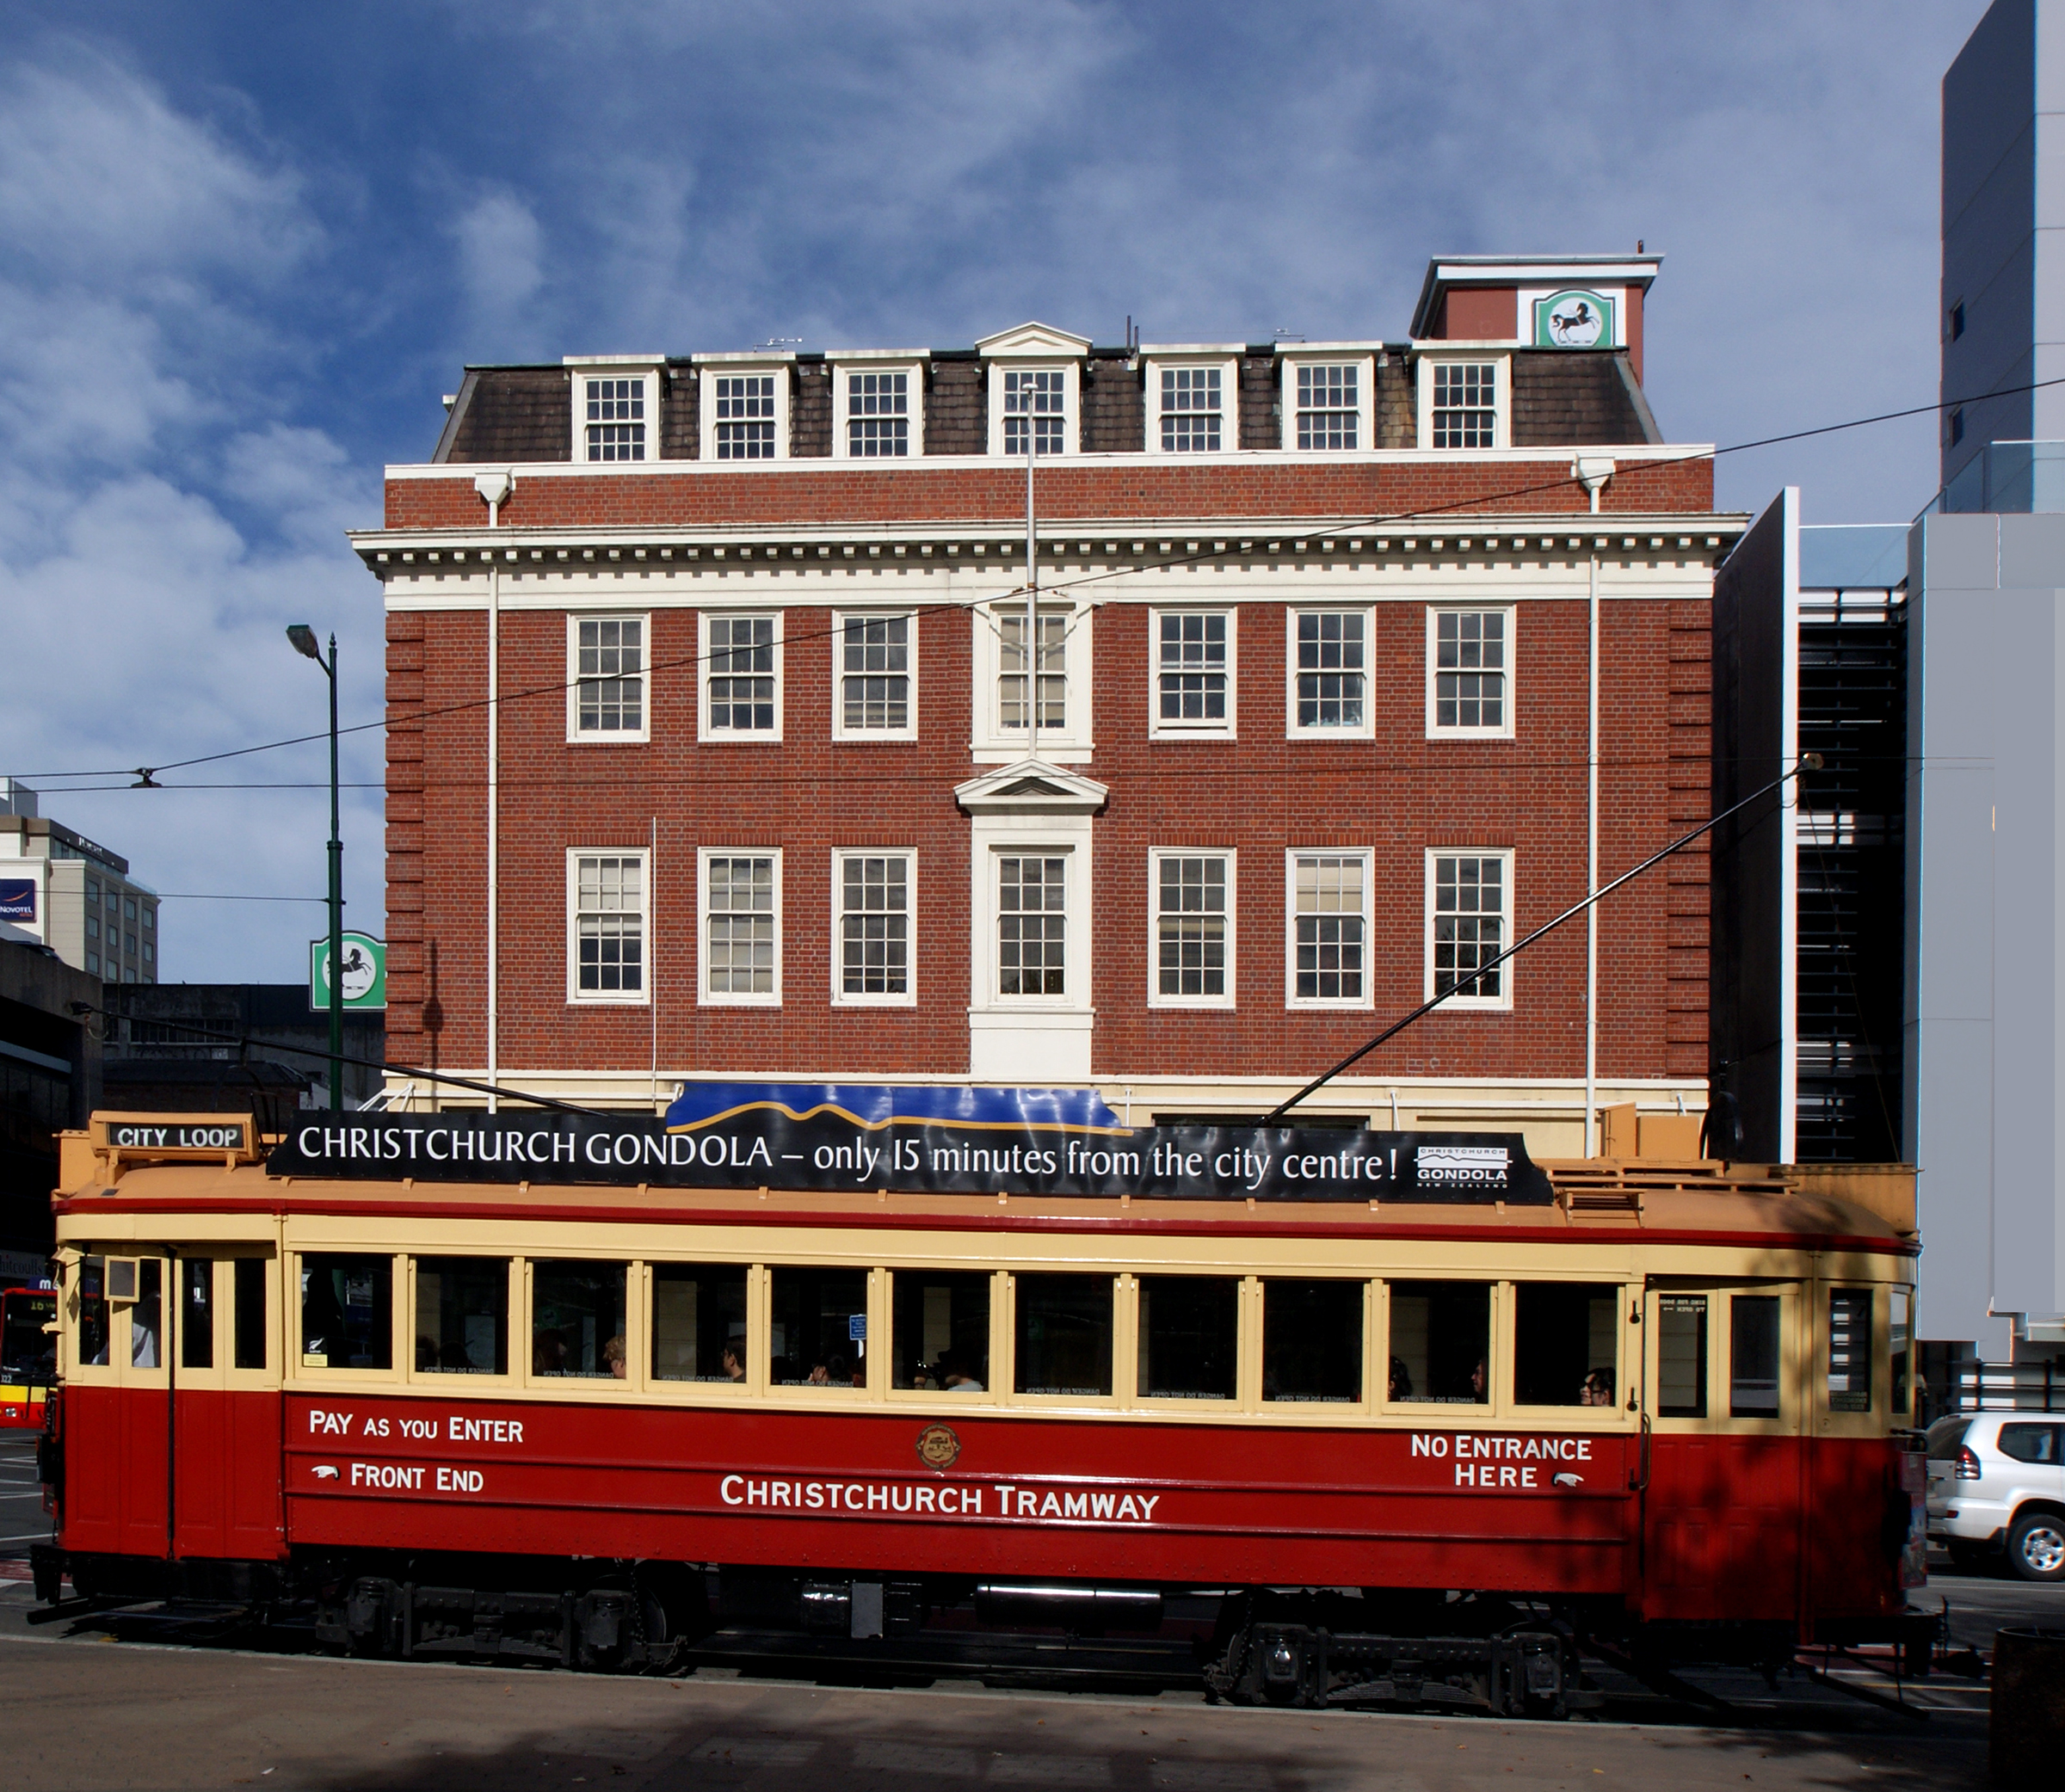
transport, vehicle, public transport, locomotive, newzealand, christchurch, trams, streetcars, lightrail, land vehicle, rolling stock, railroad car, passenger car